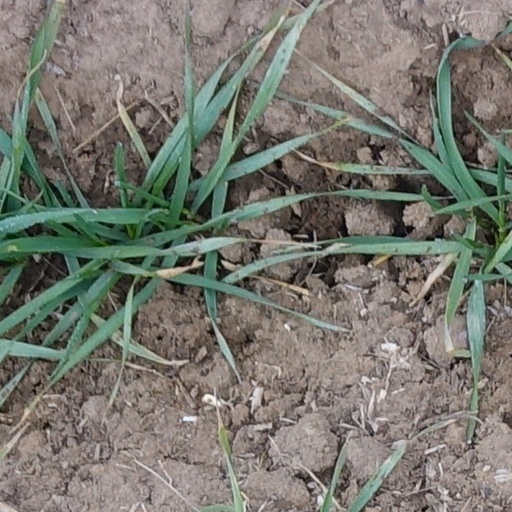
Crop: wheat